House with Chambers in Small Palashevsky Lane

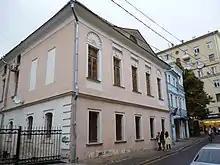

The House with Chambers in the Small Palashevsky Lane is a historical building in the center of Moscow (7 Small Palashevsky lane). At the base of the building, built in the late 18th century, are the chambers of the 17th century. The house with chambers has the status of an object of cultural heritage of federal significance.